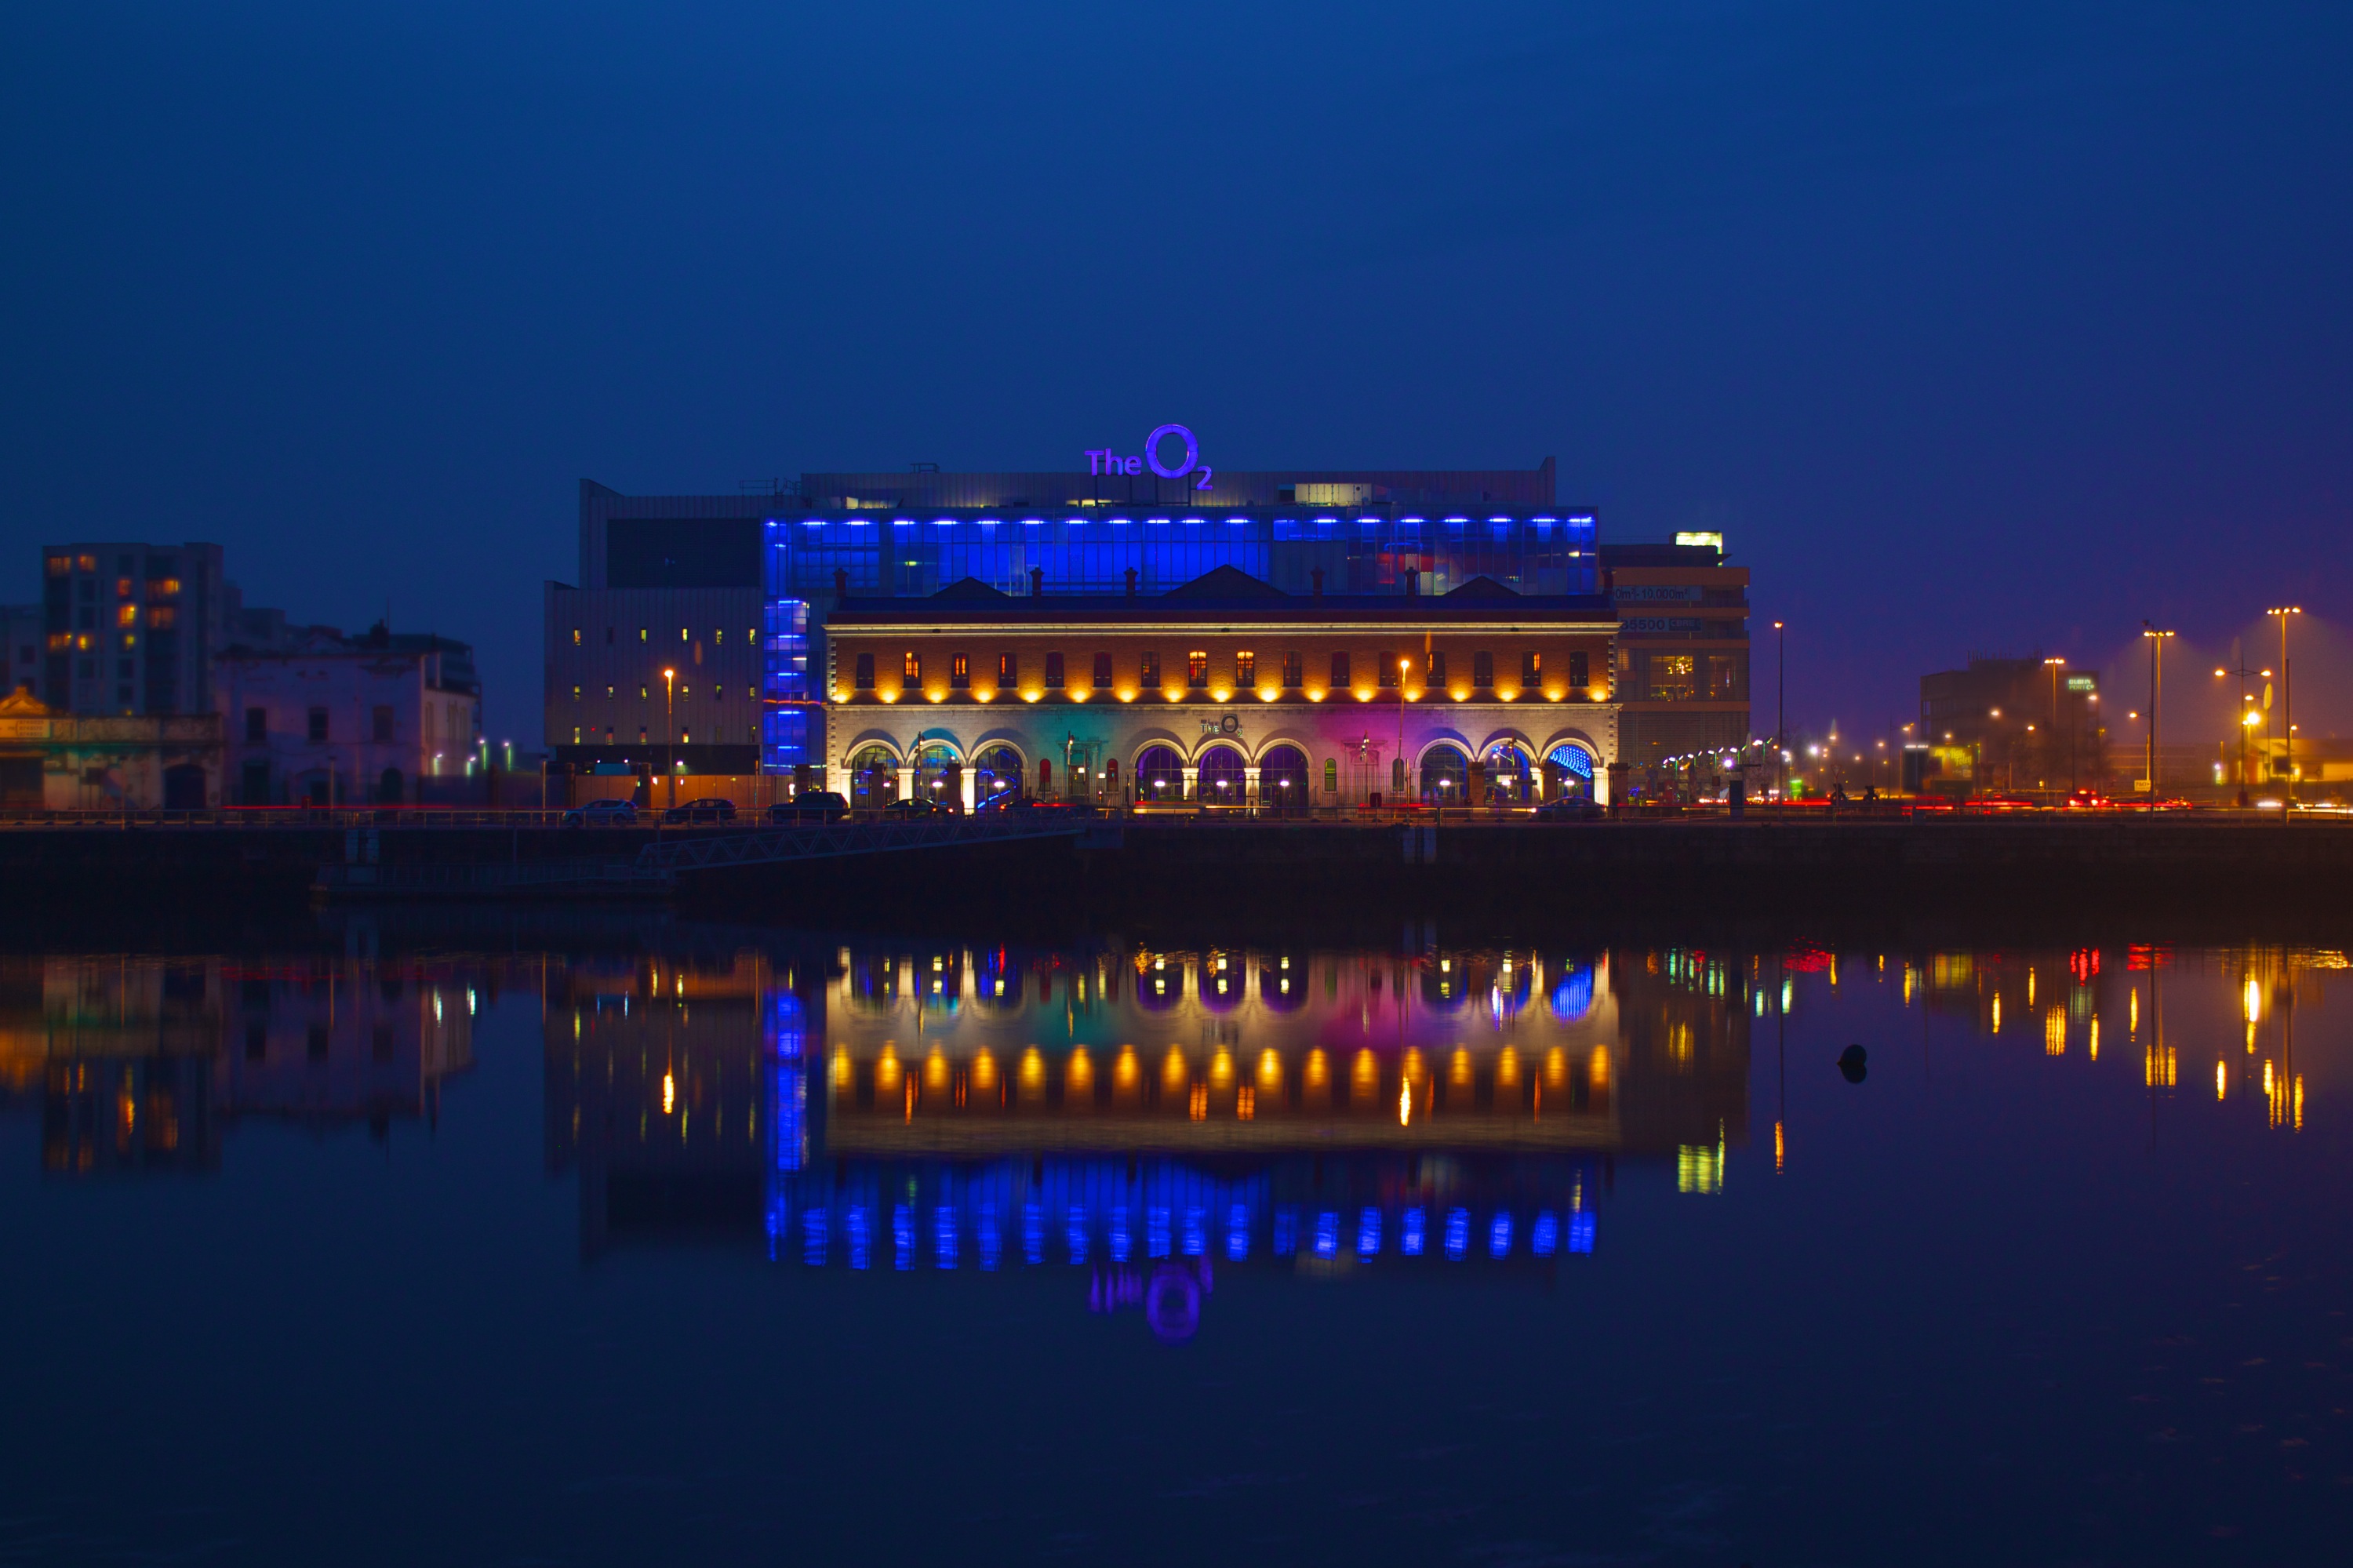
water, architecture, skyline, night, building, city, cityscape, dark, dusk, evening, reflection, landmark, blue, theatre, lights, arena, ireland, reflexion, entertainment, dublin, o2, human settlement, the o2